Solution of triangles

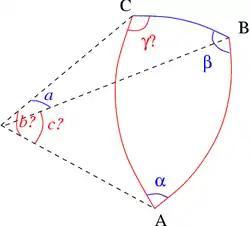

Known: the sides (in angular units). The triangle's angles are computed using the spherical law of cosines: